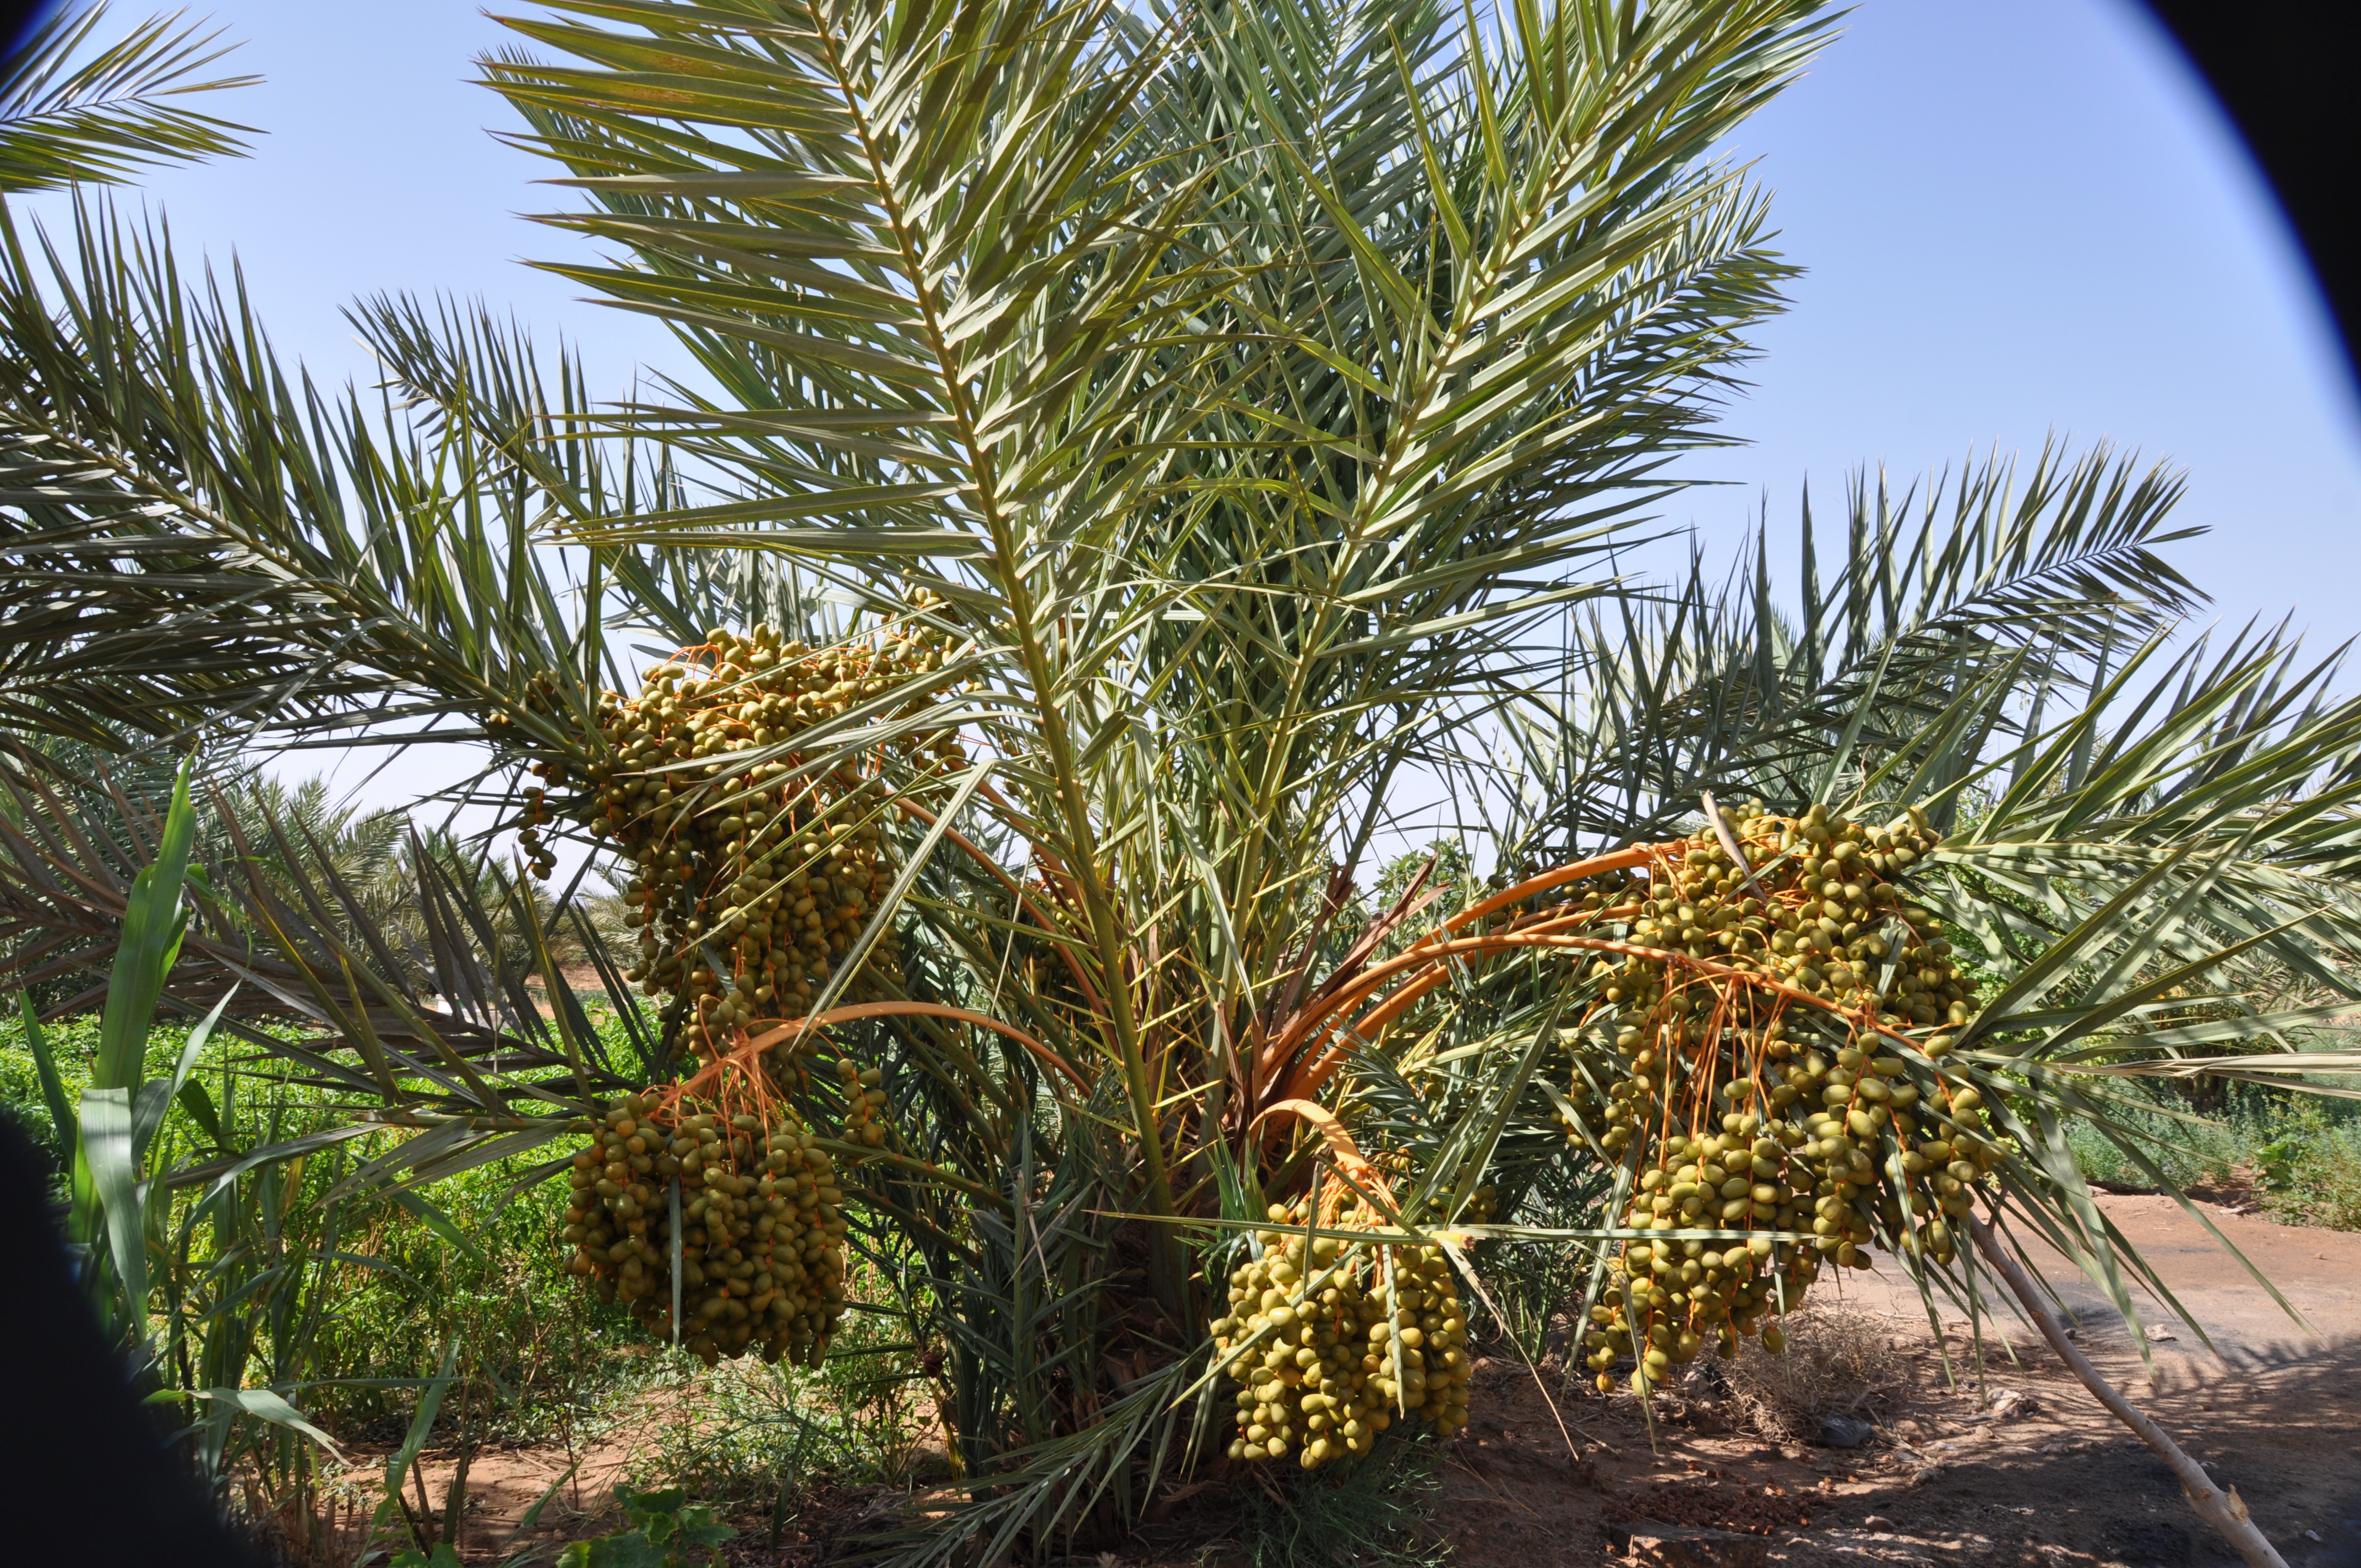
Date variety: Boufagous